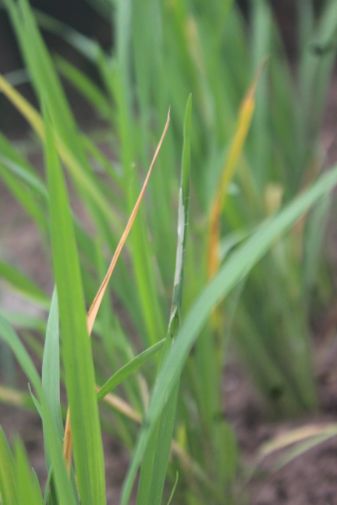
Disease: Tungro